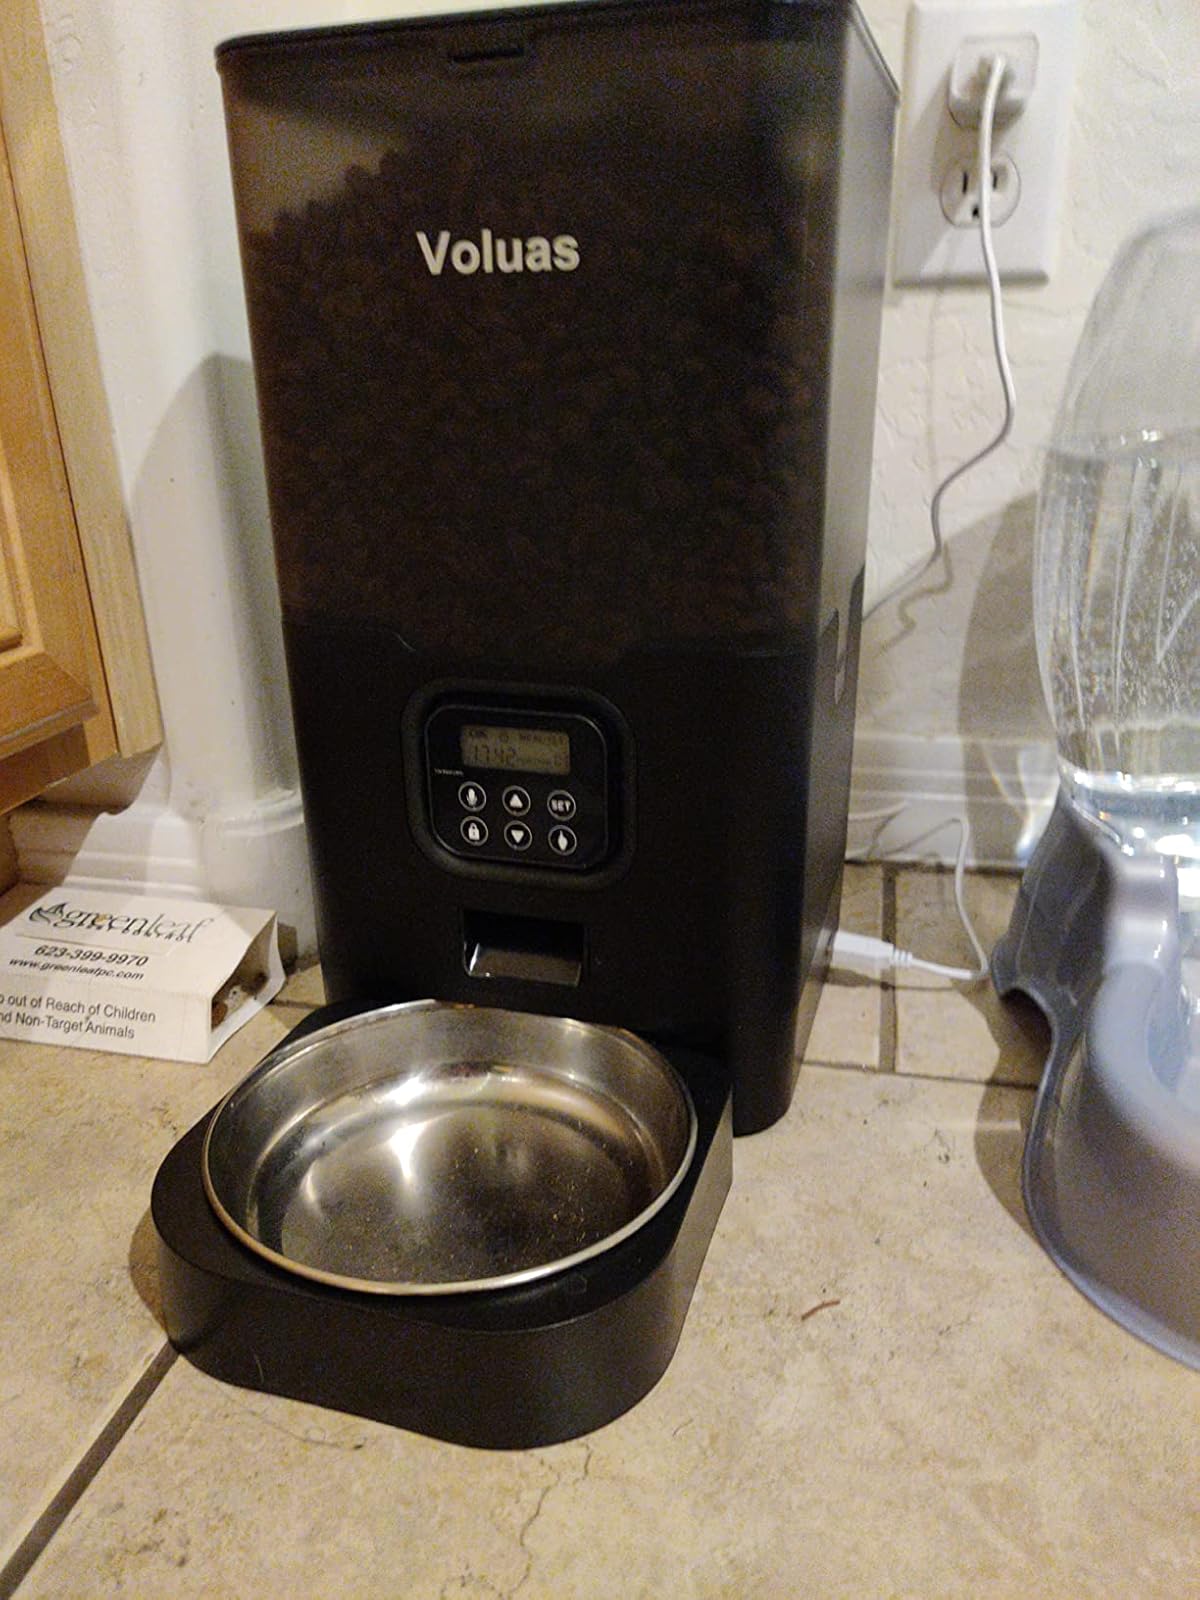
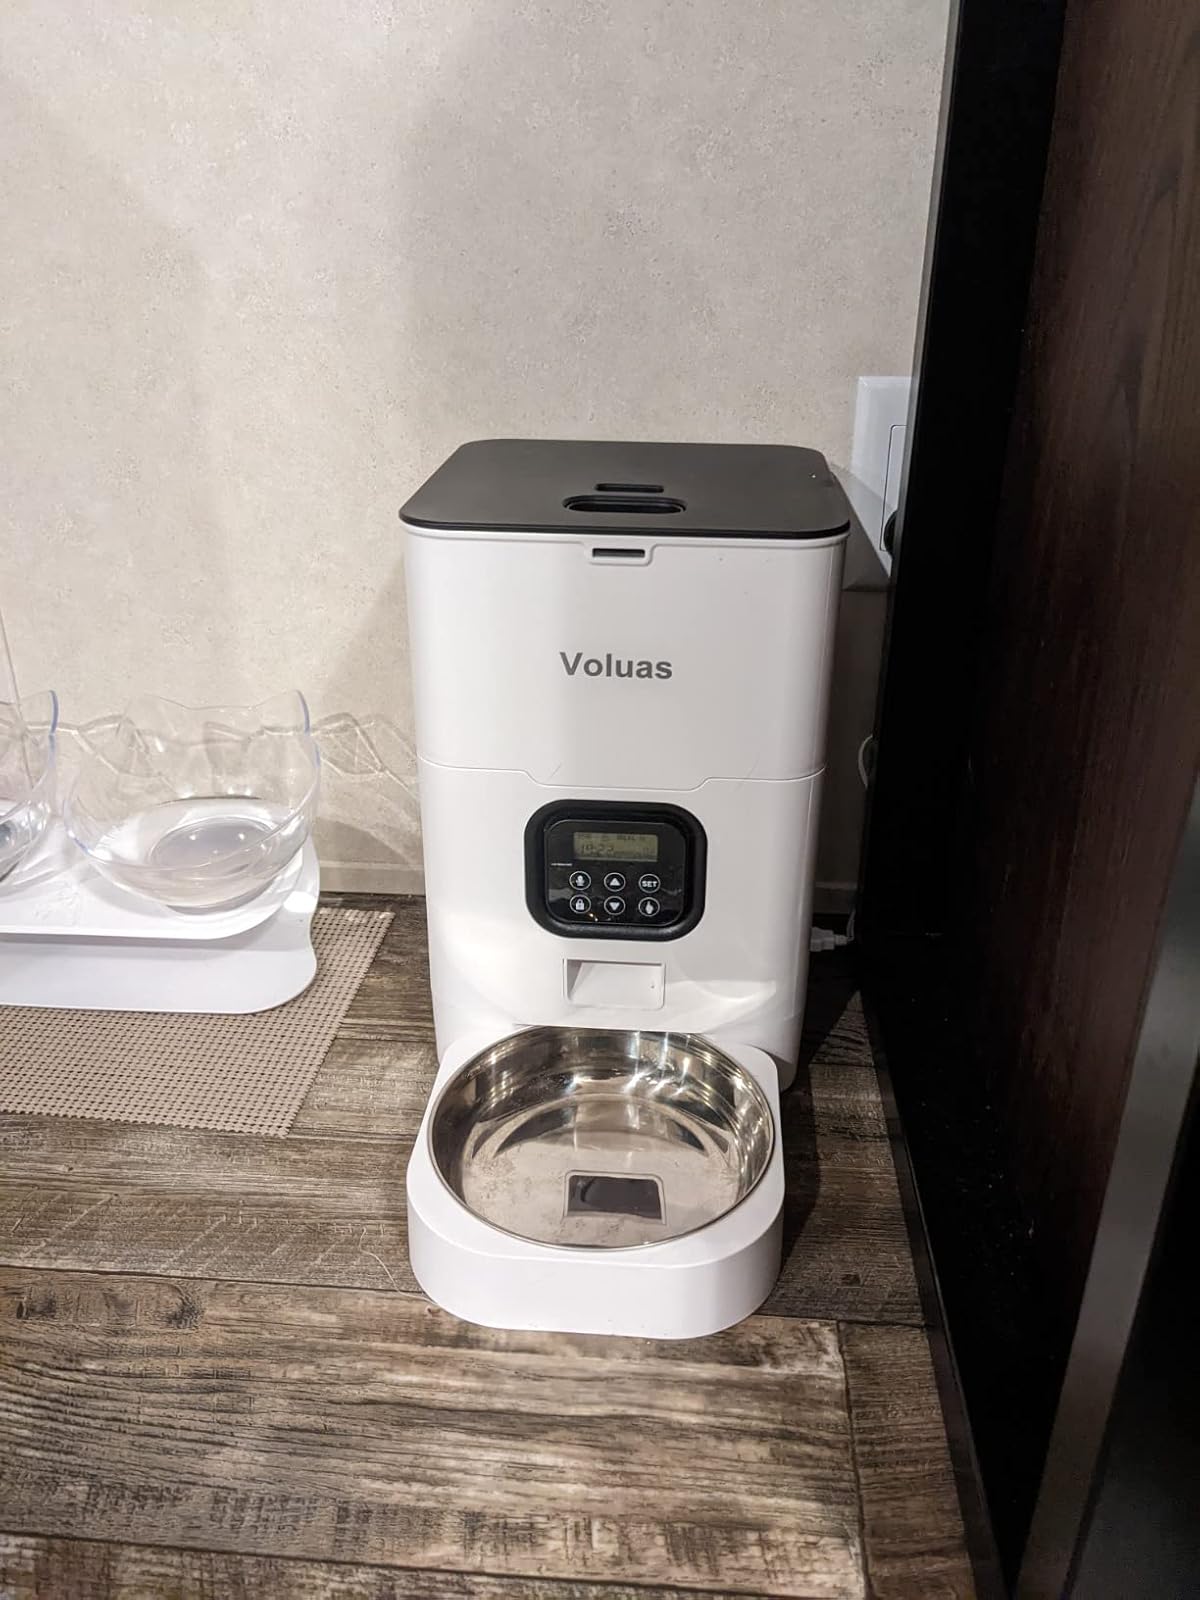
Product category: items_feeder
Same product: no